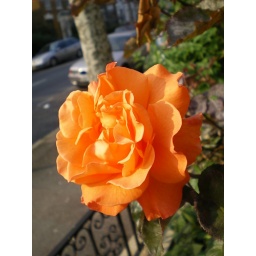
Rose in our flower bed surveying the scene